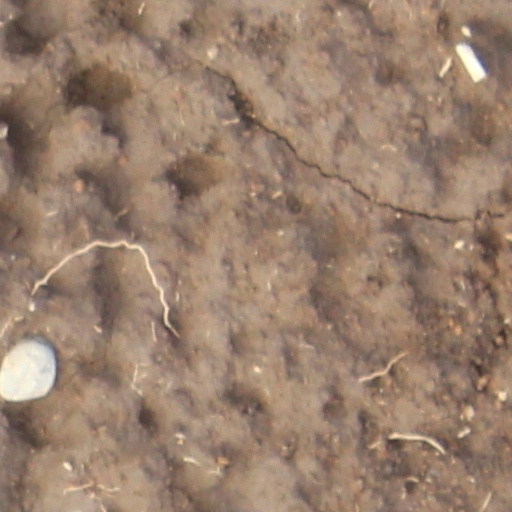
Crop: wheat